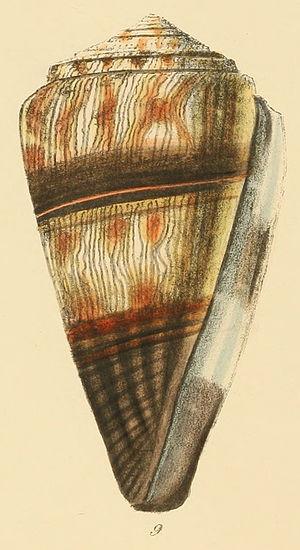
Conus zonatus